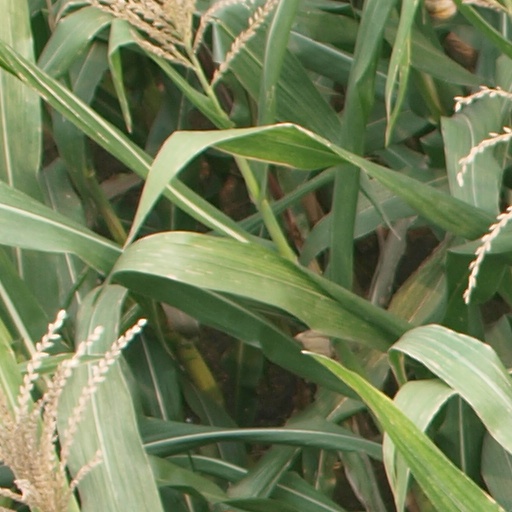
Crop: maize; corn